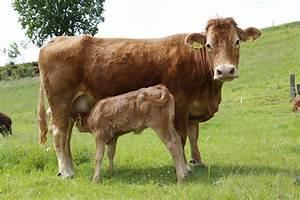
cow